King Kong Escapes

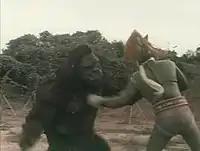
"Gorilla" battles the Toho superhero Greenman from an episode of the 1973 series "Go! Greenman". "Gorilla" was portrayed by the King Kong suit from this film.

Toho re-released the film in 1973 as part of the "Champion Matsuri" (東宝チャンピオンまつり), a film festival that ran from 1969 through 1978 and featured numerous films packaged together and aimed at children. In 1983, the film was screened during the "Godzilla Resurrection Festival".